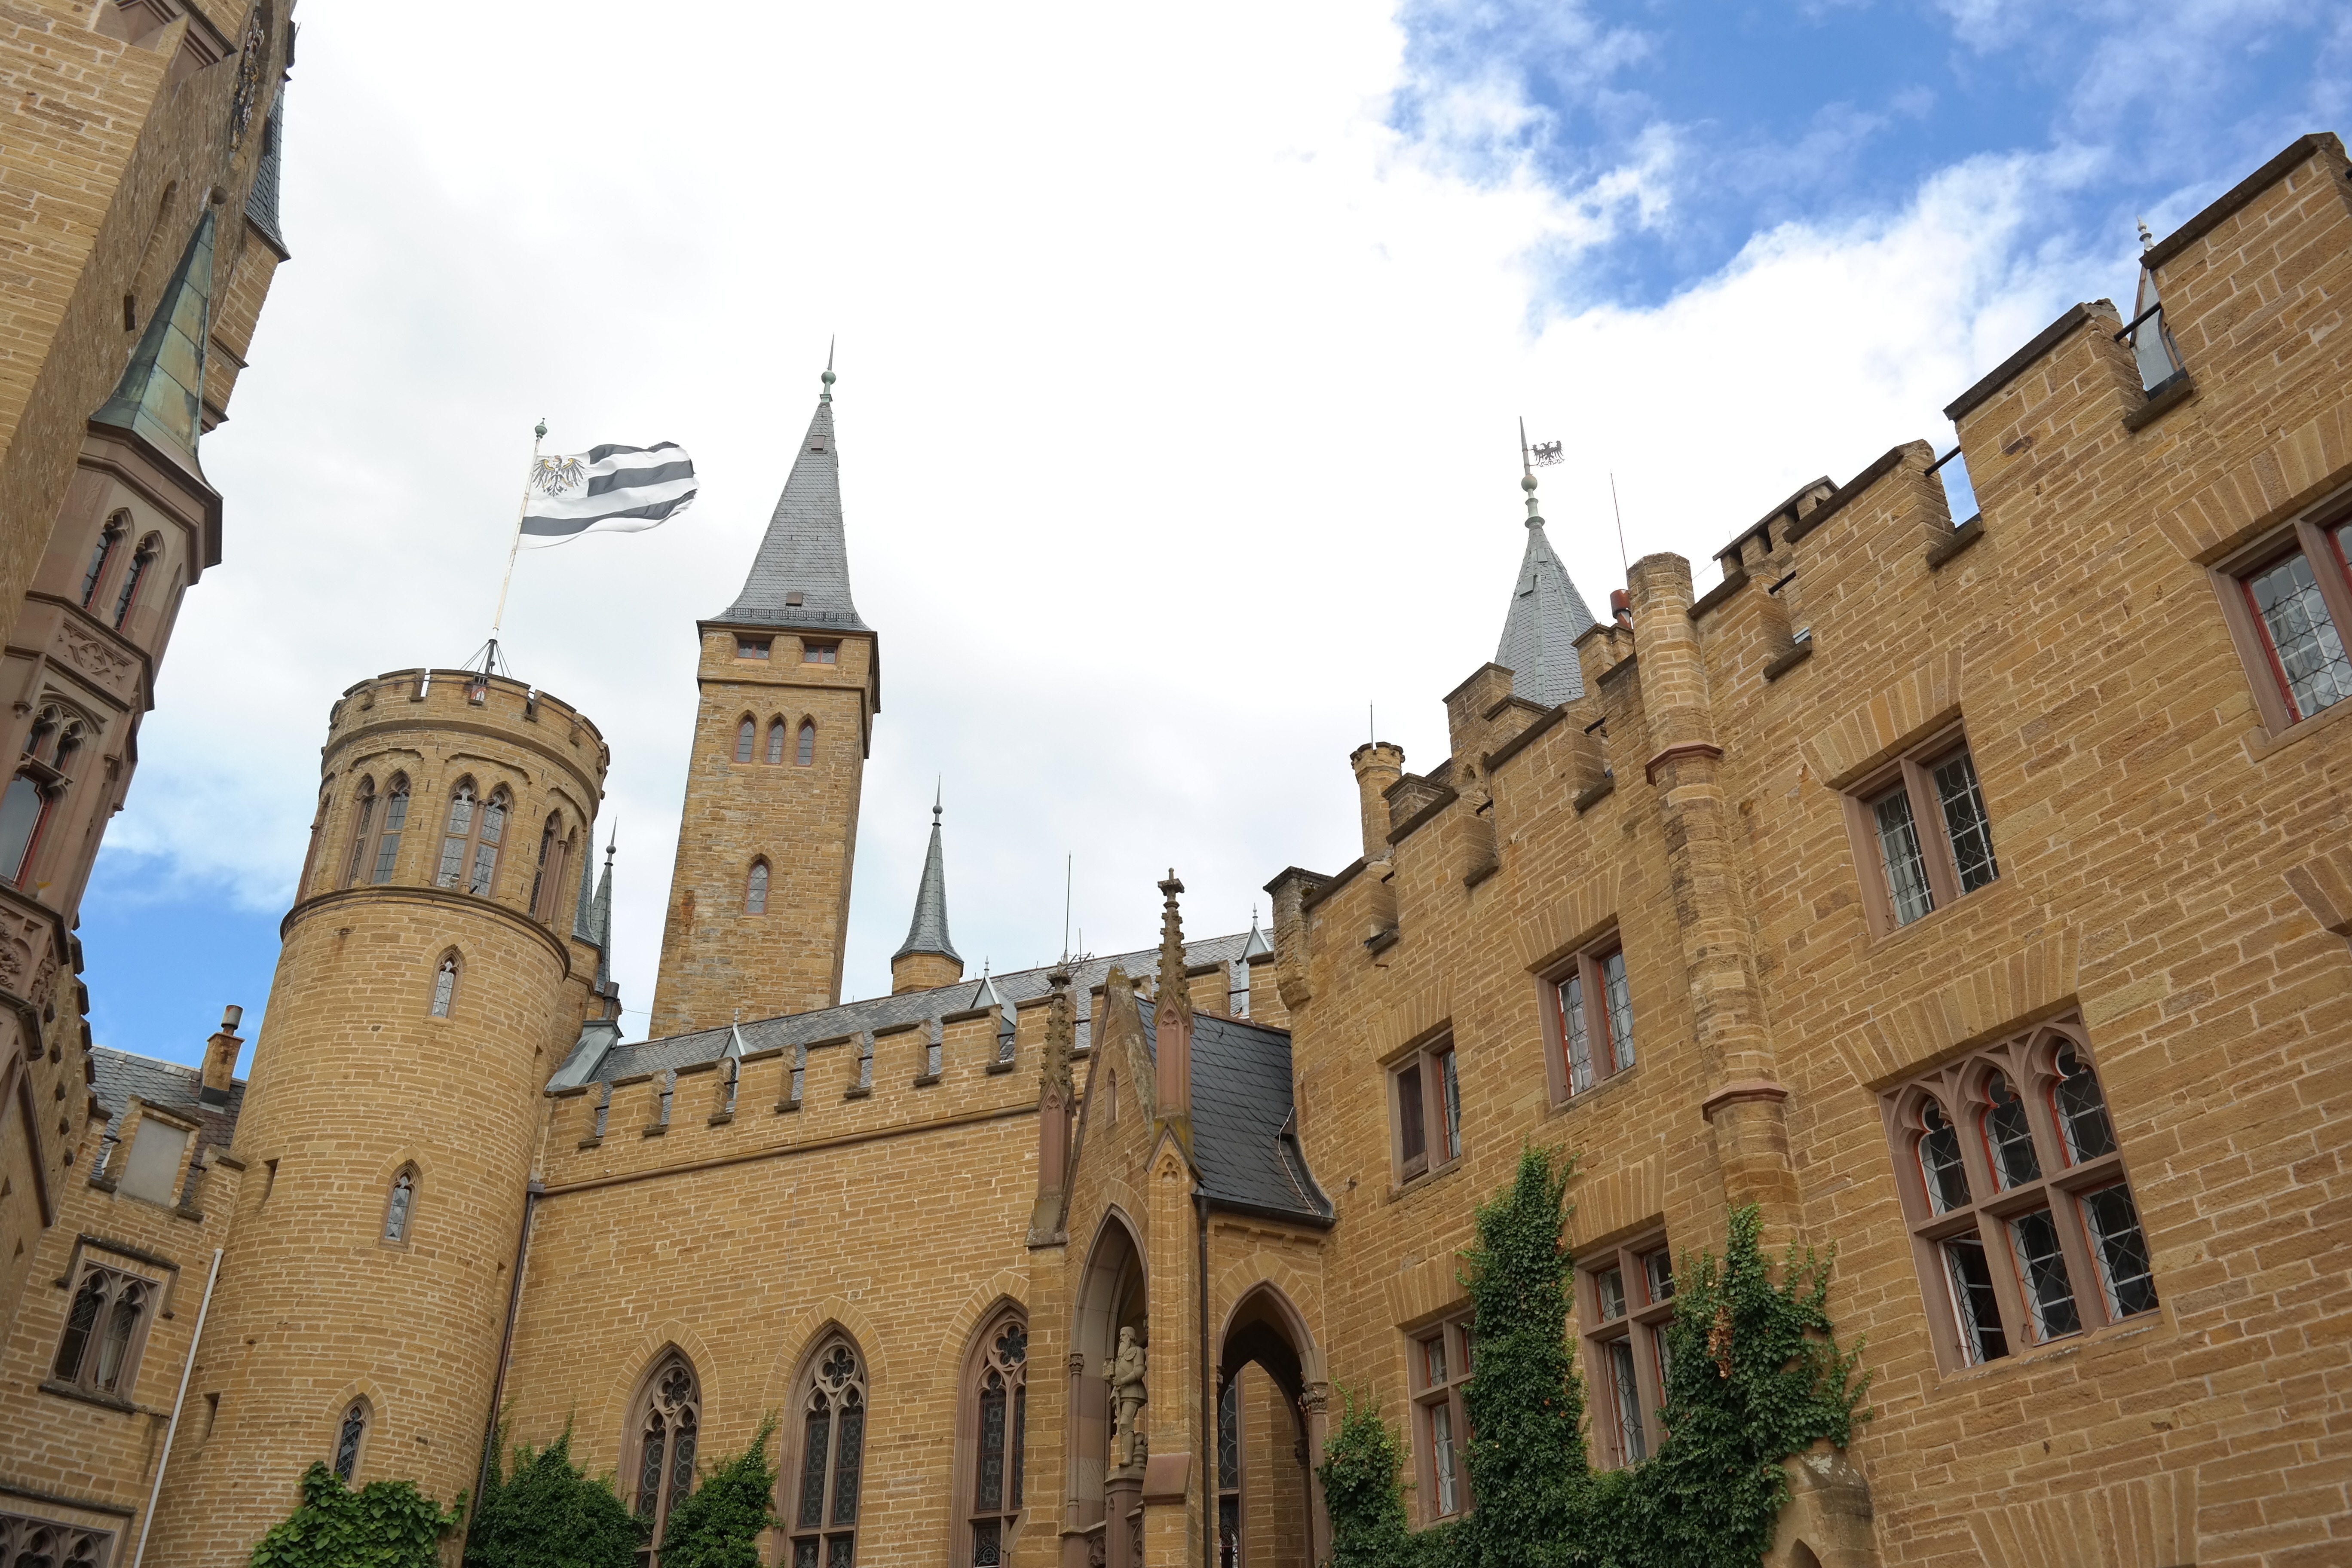
town, building, chateau, palace, castle, facade, places of interest, fortress, courtyard, germany, middle ages, baden wurttemberg, hohenzollern, hohenzollern castle, historic site, german imperial house, ancestral castle, bisingen